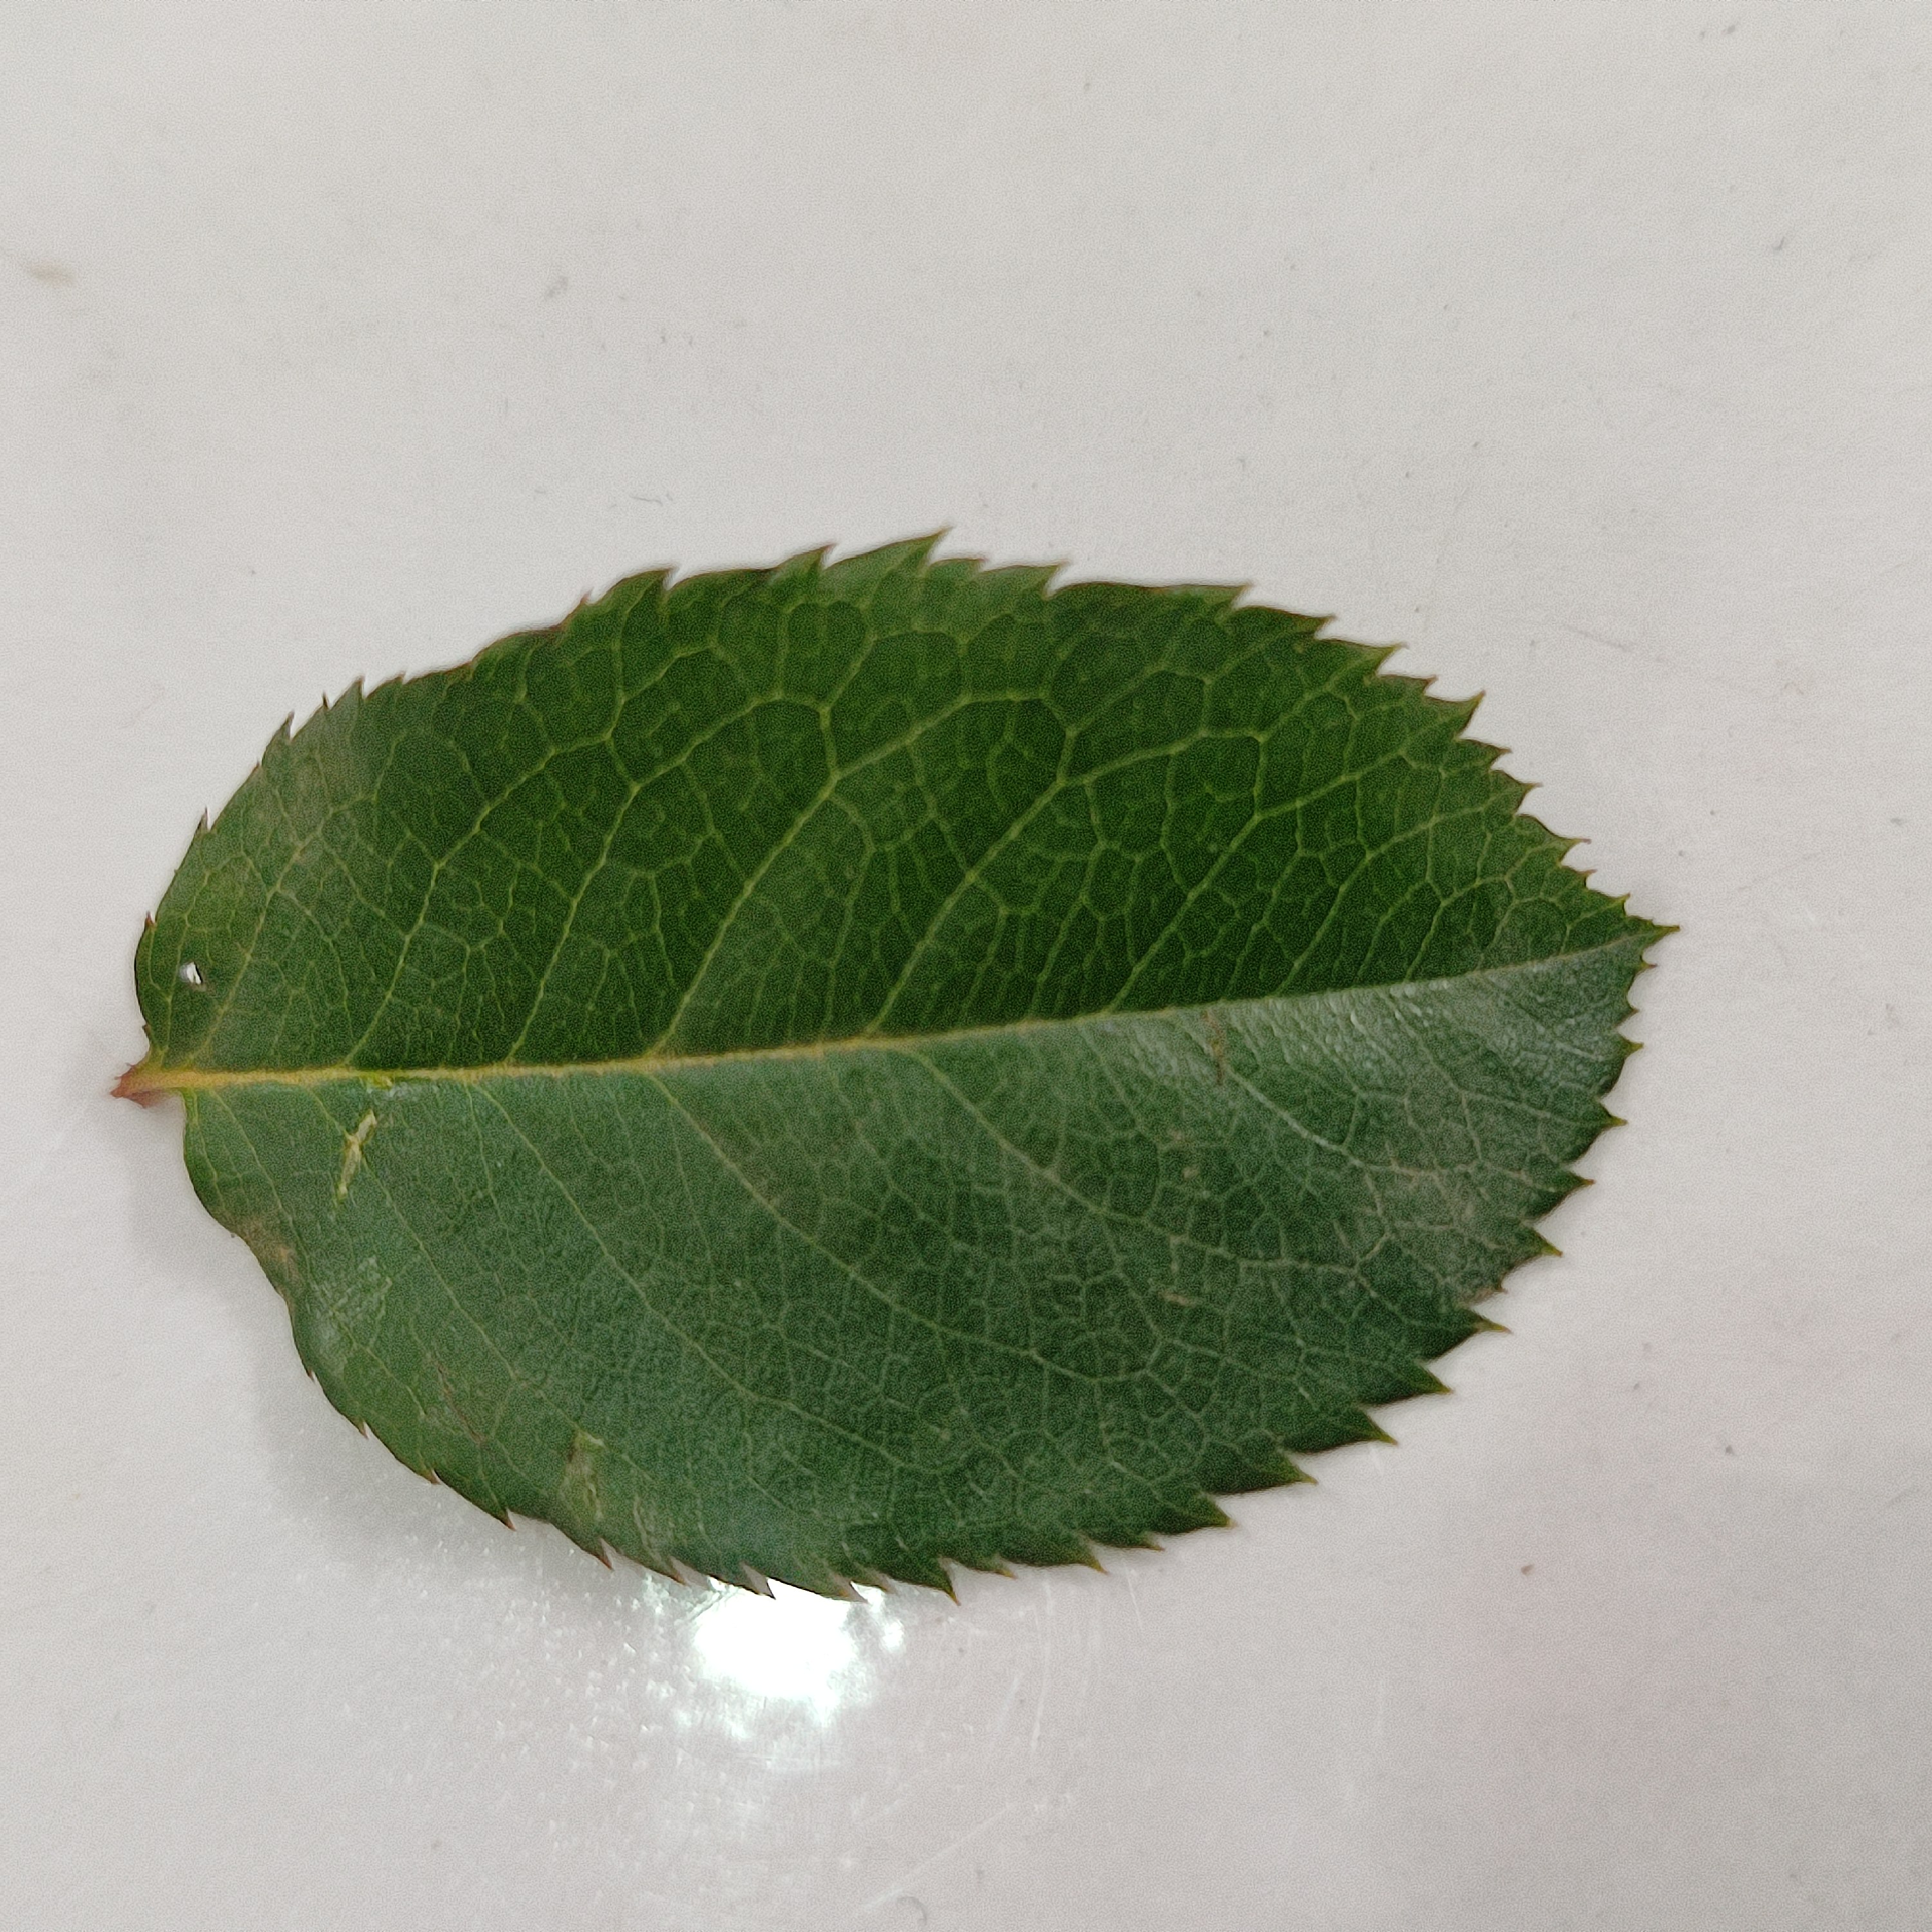
Label: Healthy Leaf